Kinder High School for the Performing and Visual Arts

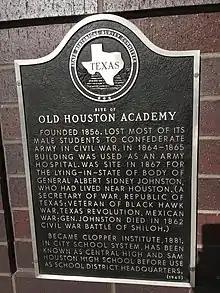
Plaque located at 790 Austin Street detailing history of the new campus site.

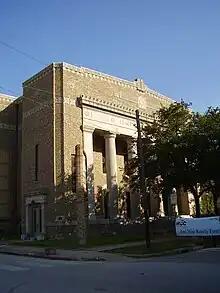
The school was established in the former Temple Beth Israel

HISD chose Ruth Denney as the school's founding director. The district asked Denney to choose between three potential sites: W. D. Cleveland Elementary School, Montrose Elementary School, and the former Temple Beth Israel building. After touring them, Denney selected the temple building and in May 1971 the final plans for HSPVA were presented to the school board.